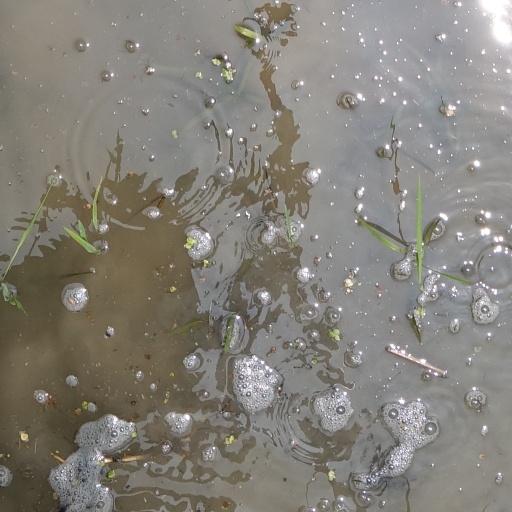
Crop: rice